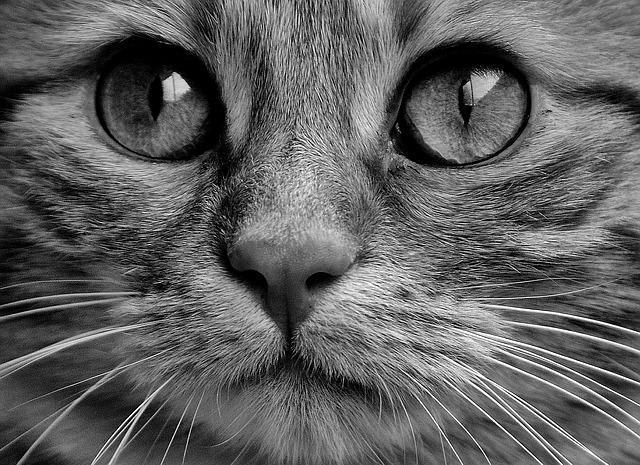
cat